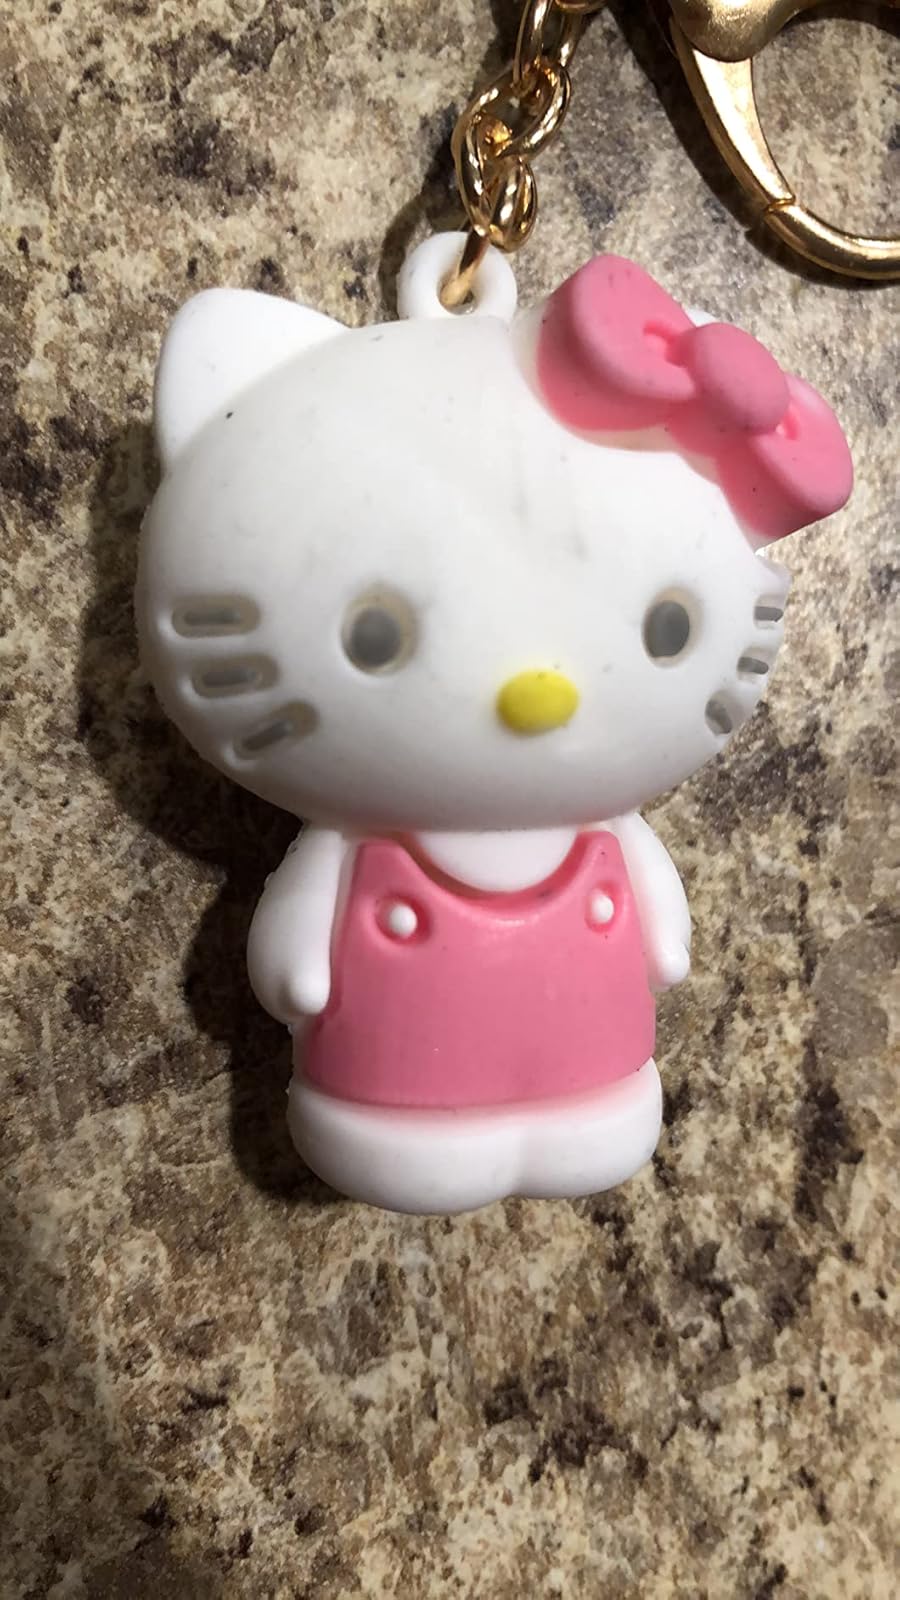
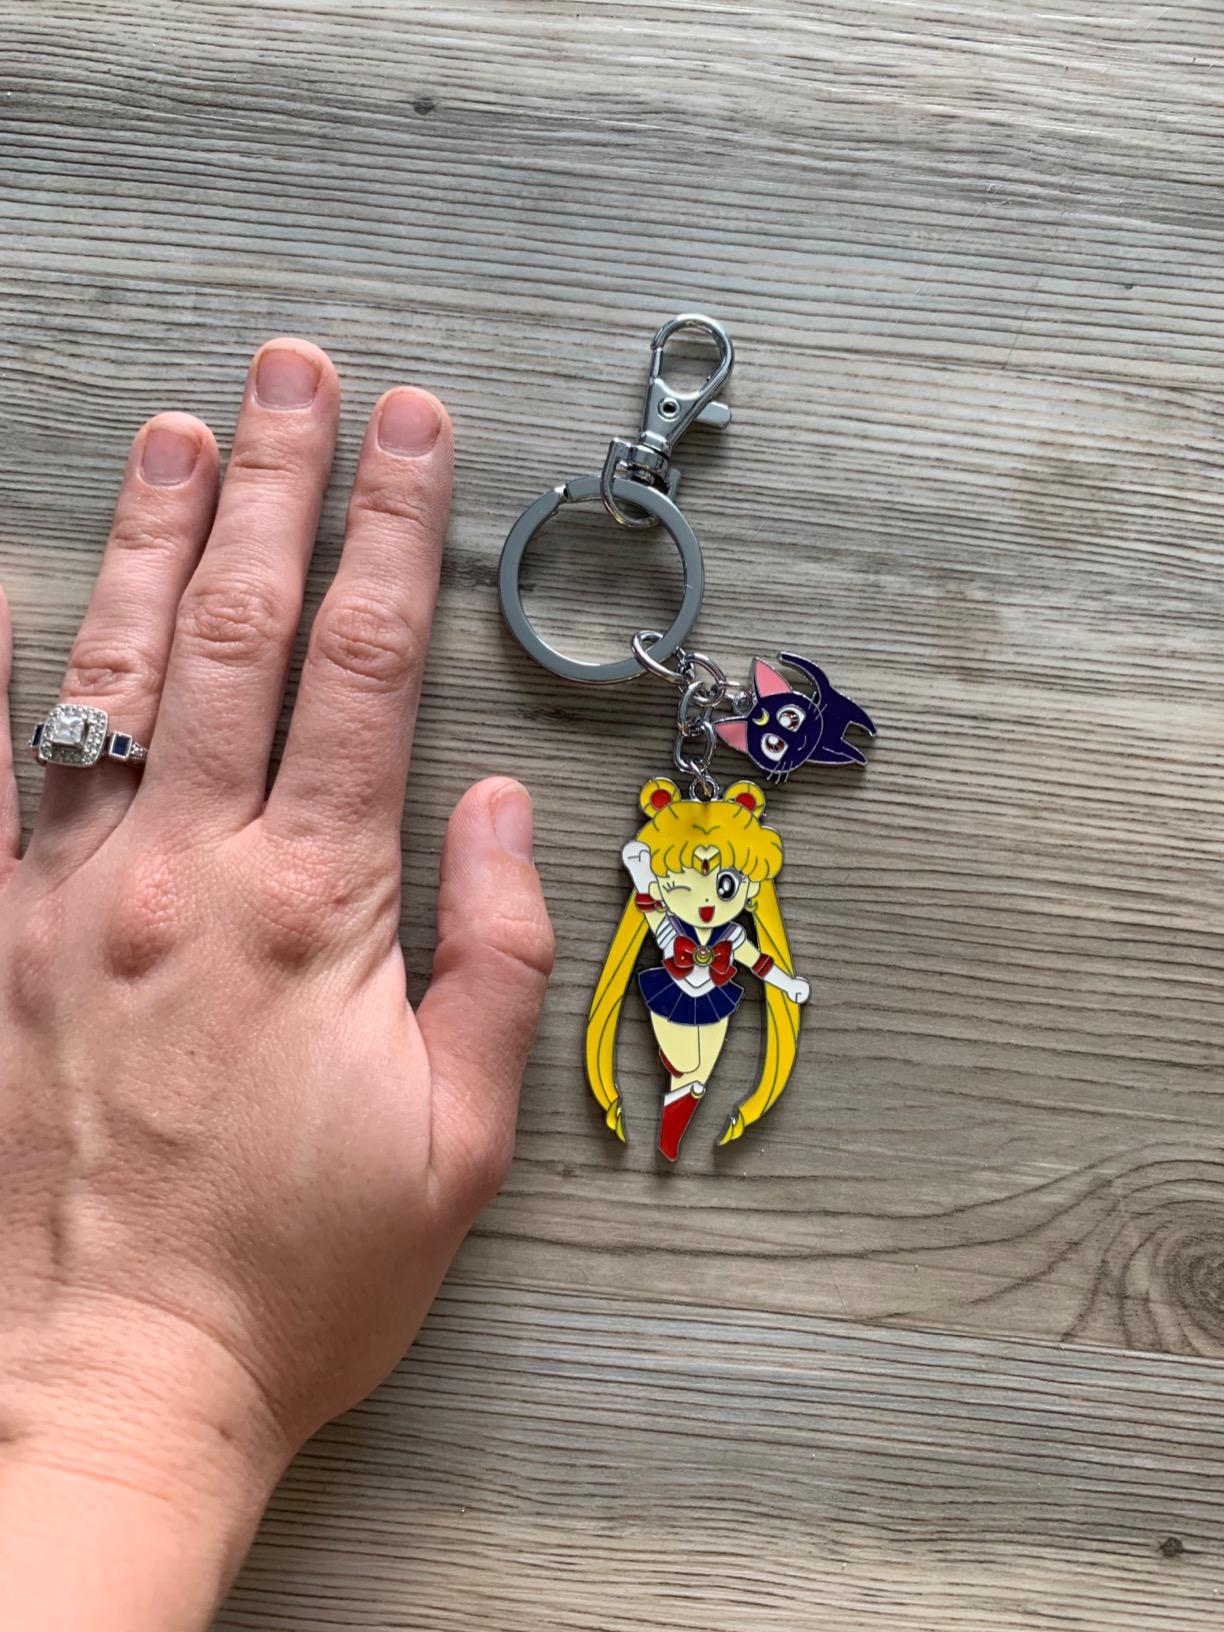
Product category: accessories_keychain
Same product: no